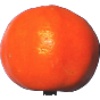
Label: Clementine 1